Ankylosauridae

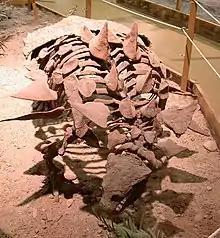
"Gastonia" and other polacanthine dinosaurs have uncertain placement, possibly within Ankylosauridae

In 2016, Arbour and Currie have presented a phylogenetic analysis of Ankylosauridae consisting of "Gastonia", "Cedarpelta", "Chuanqilong", other basal ankylosaurids, and a number of derived ankylosaurids. Their phylogeny includes some uncertain phylogenetic relationships, between "Ankylosaurus", "Anodontosaurus", "Scolosaurus", and "Ziapelta".